Yaana (film)

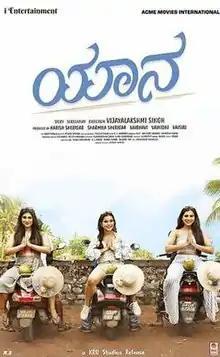
Theatrical release poster

Yaanaa is a 2019 Kannada language road film written and directed by Vijayalakshmi Singh and produced by Harish Sherigar and Sharmila Sherigar under banners of i Entertainment and ACME Movies International Production. The music of film is scored by Joshua Sridhar and Anoop Seelin. The film is introducing: Vaibhavi, Vainidhi, Vaisiri, Sumukha, Chakravarthy and Abhishek. The other cast includes Suhasini, Sadhu Kokila, Chikanna, Rangayana Raghu and Ananth Nag. The film follows teenagers collegiates, Maya (played by Vaibhavi), Anjali (played by Vaisiri), and Nandini (played by Vainidhi), who decide to take a road trip to Goa to de-stress. The film was theatrically released on 12 July 2019.